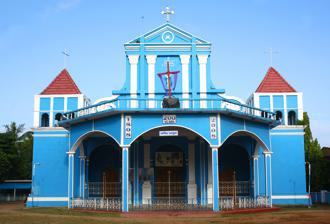
Building: St. Mary's Cathedral, Batticaloa
Country: Sri Lanka
Year built: 1808
Church in Batticaloa, Sri Lanka St. Mary's Cathedral புனித மரியன்னை பேராலயம் St. Mary's Cathedral Location in central Batticaloa 07°42′44.80″N 81°41′46.50″E / 7.7124444°N 81.6962500°E / 7.7124444; 81.6962500 Location Batticaloa Country Sri Lanka Denomination Roman Catholic History Status Cathedral Architecture Functional status Active Groundbreaking 1808 ; 217 years ago ( 1808 ) Administration Archdiocese Colombo Diocese Batticaloa Clergy Bishop(s) Joseph Ponniah The Cathedral of St. Mary ( Tamil : புனித மரியன்னை பேராலயம் , romanized: Puṉita Mariyaṉṉai Pērālayam ; Sinhala : ශාන්ත මරියා ආසන දෙව් මැදුර Śānta Mariyā Āsana Dev Mædura ) is a Cathedral of the Roman Catholic Diocese of Batticaloa in Puliyanthivu . The cathedral is a landmark and Catholic historical icon in the district of Batticaloa , Sri Lanka . It was first built in 1808 by Paschal Mudaliyar. It was co- cathedral under Diocese of Trincomalee-Batticaloa and became a cathedral after the creation of Diocese of Batticaloa in 2012. See also List of cathedrals in Sri Lanka Church of Our Lady of Presentation Chandra Fernando (priest) References